Motorcraft

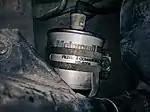
Motorcraft fuel filter

Today parts are designed and engineered to fit for installation on Lincoln, Mercury, and Ford vehicles. Some parts, such as Motorcraft's extensive list of oil filter applications, fit a wide variety of makes/models not built by Ford Motor Company.